Conyers Darcy

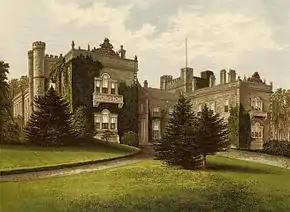
Aske Hall, North Yorkshire c.1880

Darcy was the second surviving son of Hon. John Darcy, MP, and his wife Bridget Sutton, daughter of Robert Sutton, 1st Baron Lexington. He was the younger brother of Robert Darcy, 3rd Earl of Holderness. He was probably educated at Eton College in 1698 and matriculated fellow-commoner from King's College, Cambridge in 1703. He joined the army and was cornet and major in the 1st Life Guards from 1706 to 1715.